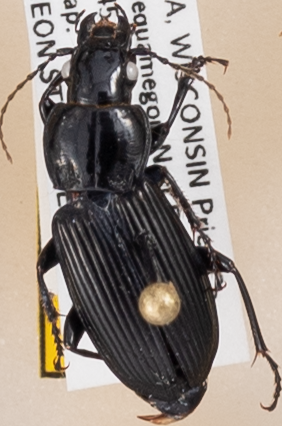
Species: Pterostichus melanarius melanarius
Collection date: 2020-08-11
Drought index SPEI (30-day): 2.09
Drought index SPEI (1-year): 2.09
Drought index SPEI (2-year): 2.09